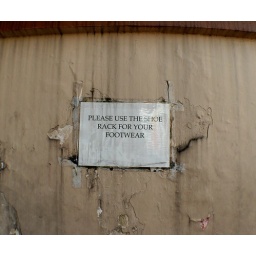
It's like they used the shoe rack sign to hide some horrible hole in the wall.